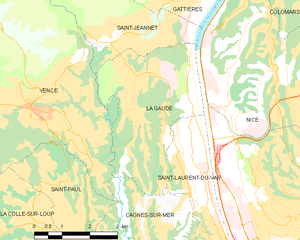
Carte des communes françaises: La Gaude